Nikola IV Zrinski

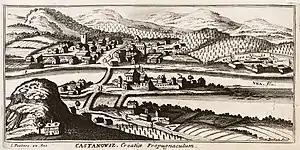
Fortress Kostajnica where Zrinski murdered Johann Katzianer, engraved by Gaspar Bouttats, 1686.

In January 1539, Zrinski murdered the Imperial Army commander Johann Katzianer at Fortress Kostajnica because Katzianer had deserted the King Ferdinand I Habsburg, had started to conspire in favor of throne contestant John Zápolya, and had cooperated with the Ottomans. During the following year, the estates of the Zrinski brothers were again attacked by the Ottomans. By June 1540, they fought the combined forces of Husrev-beg, Murat-beg Tardić and Mehmed-beg Jahjapašić, and because of a lack of sufficient help from the Austrian military, the fortress Kostajnica was temporarily lost to the Turks. Zrin Castle and Gvozdansko Castle managed to hold up, but the mining sites and others were devastated. They successfully repelled the attack however, and from that moment on the Zrinski family continuously fought against the Ottomans.